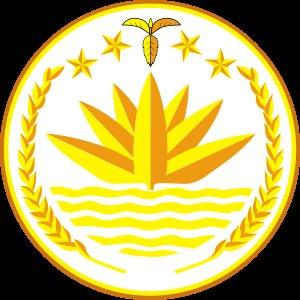
L'emblème national du Bangladesh a été adopté peu de temps après l'indépendance du pays, survenue en 1971.